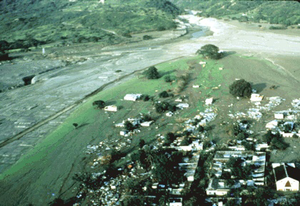
Lahar
Mudder dækker Armero
Lahar er et indonesisk ord for vulkansk mudderstrøm. En lahar kan forekomme ved en vulkan i udbrud når kratersøen tømmes. En lahar kan være meget ødelæggende, da den har konsistens som cement, flydende når den er i bevægelse, fast når den er stoppet. En lahar kan være enorm som den lahar der blev dannet af Mount Rainier i USA for 5.600 år siden med et samlet muddervolumen på 2,3 kubikkilometer.